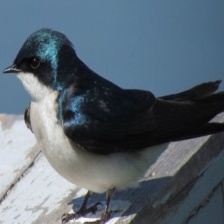
Species: TREE SWALLOW
Scientific name: TACHYCINETA BICOLOR